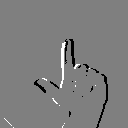
ASL letter: l